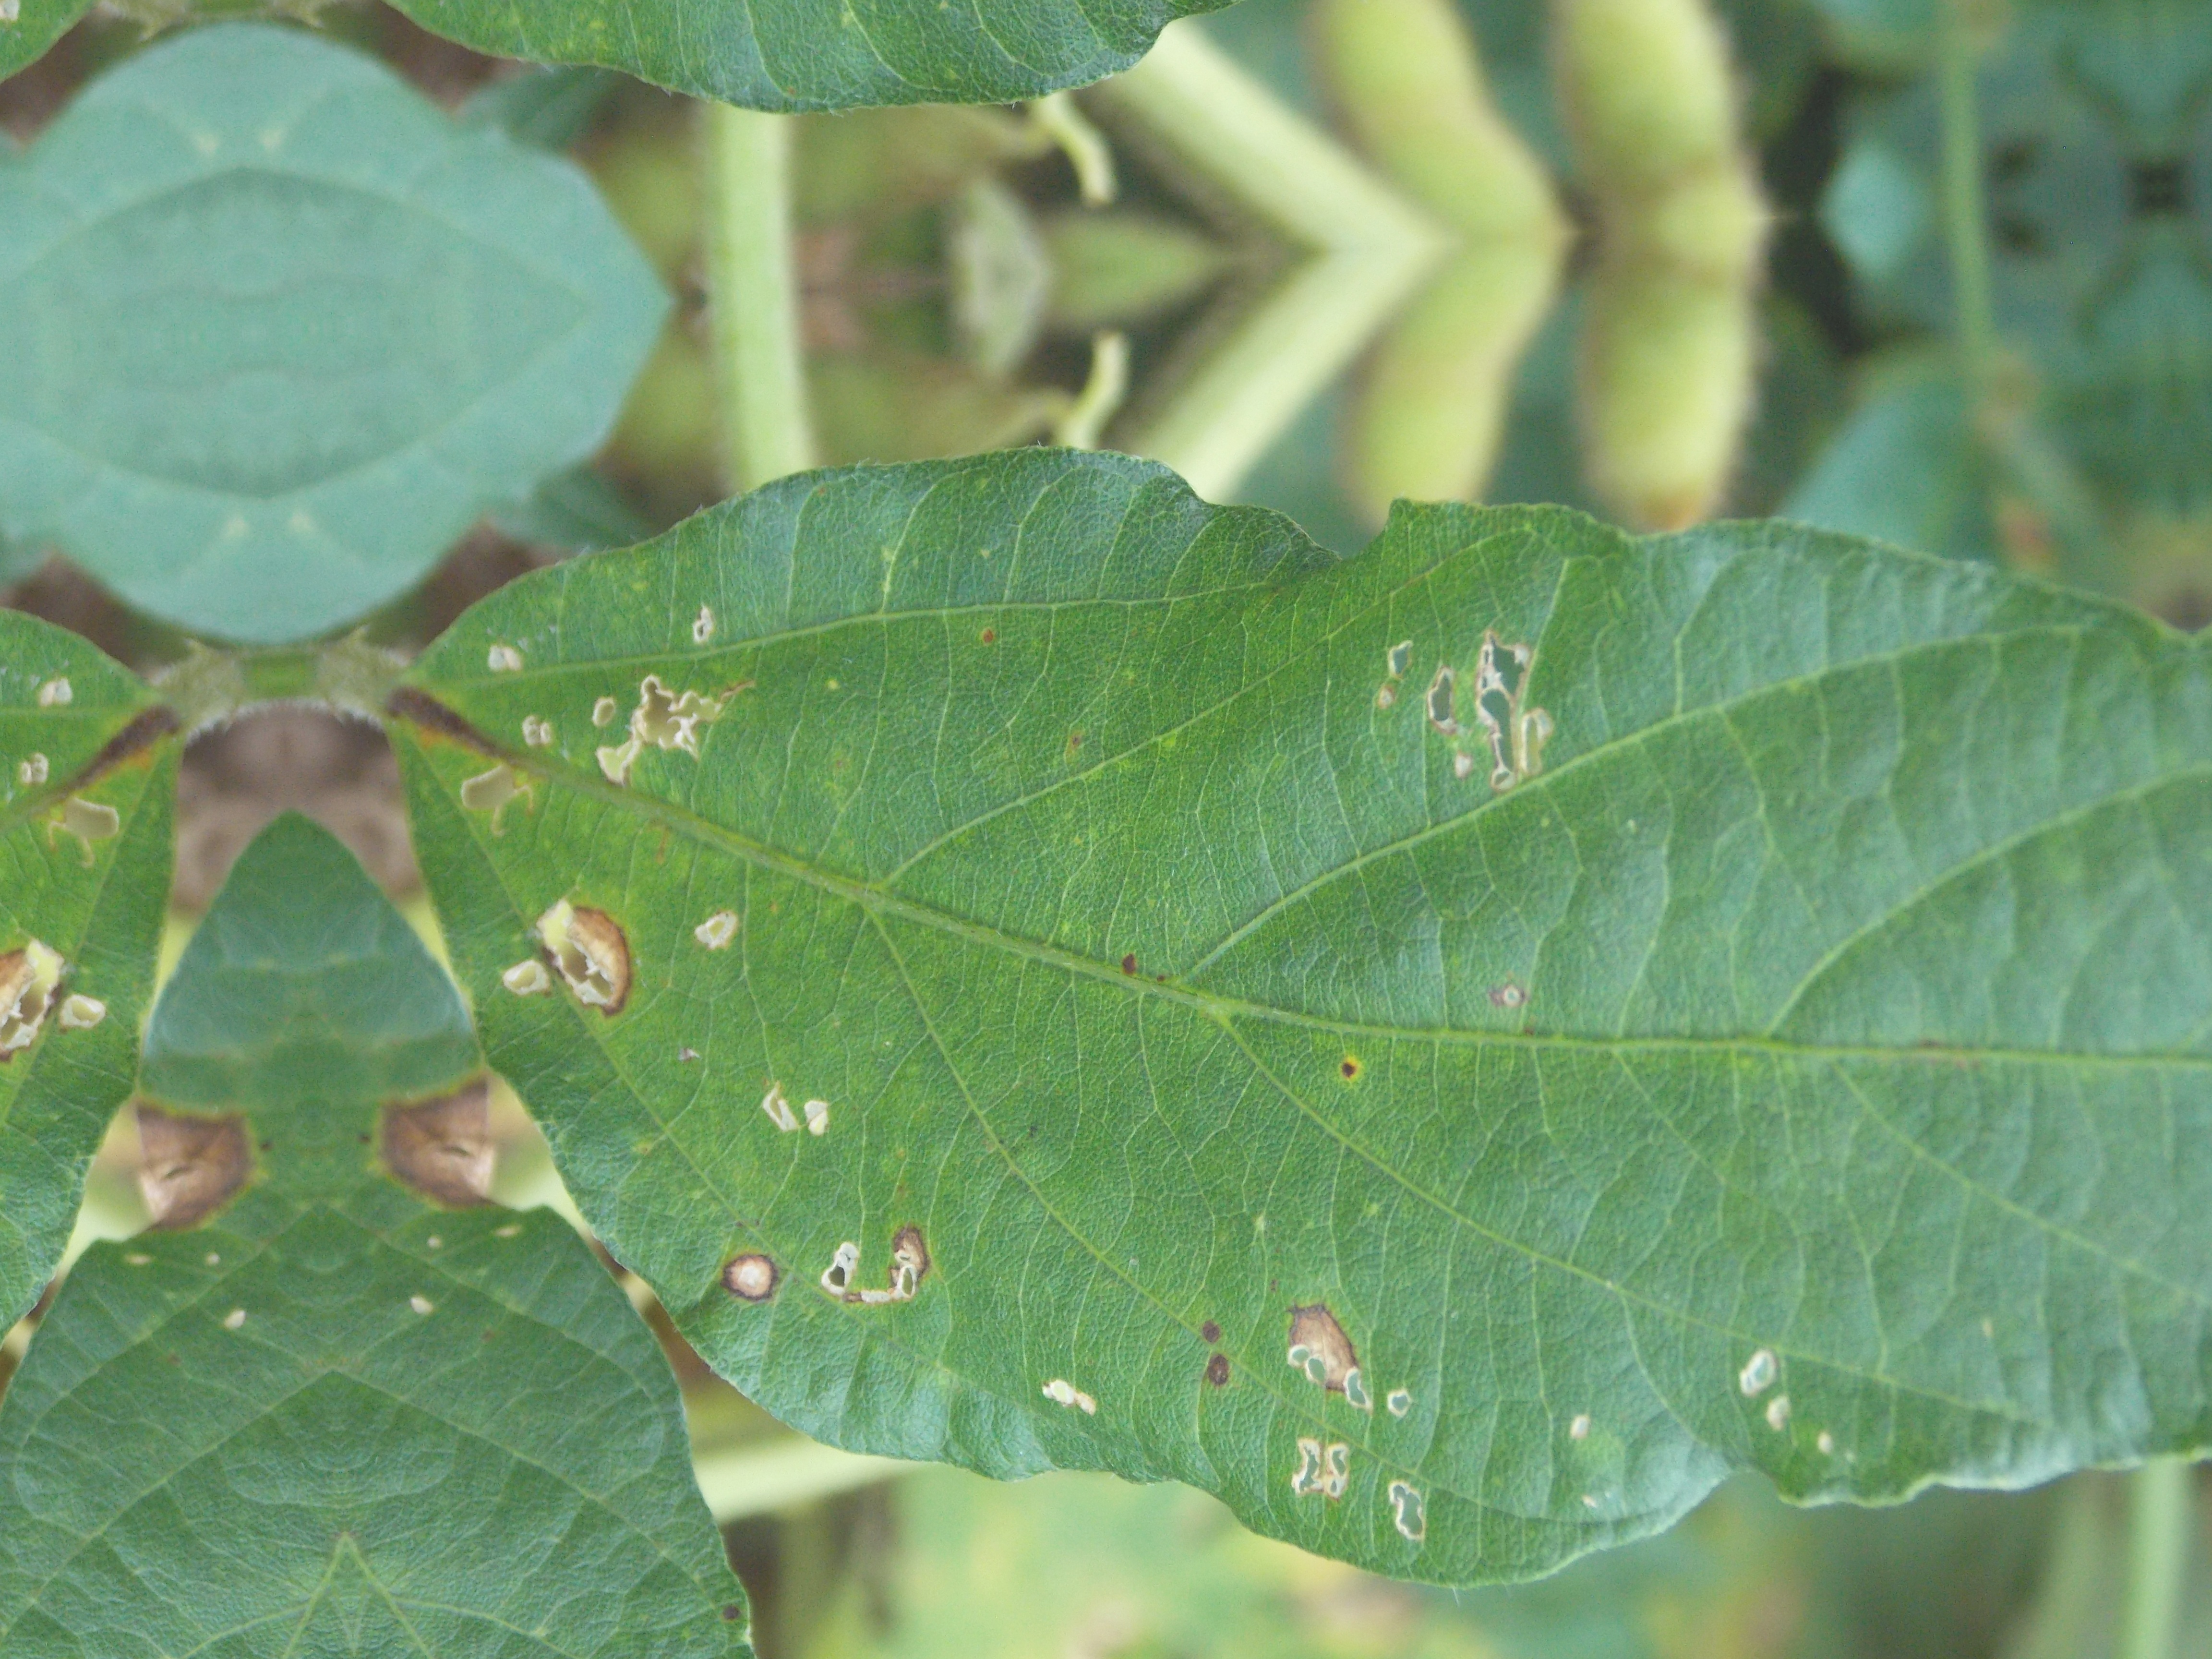
Label: Disease